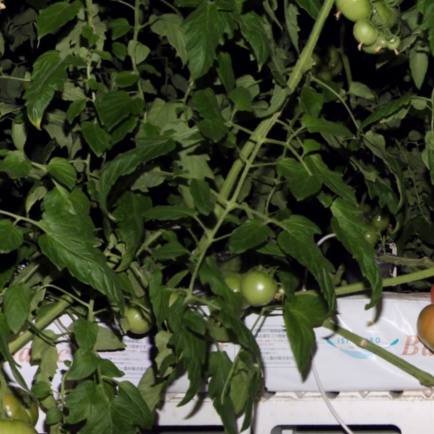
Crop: tomato